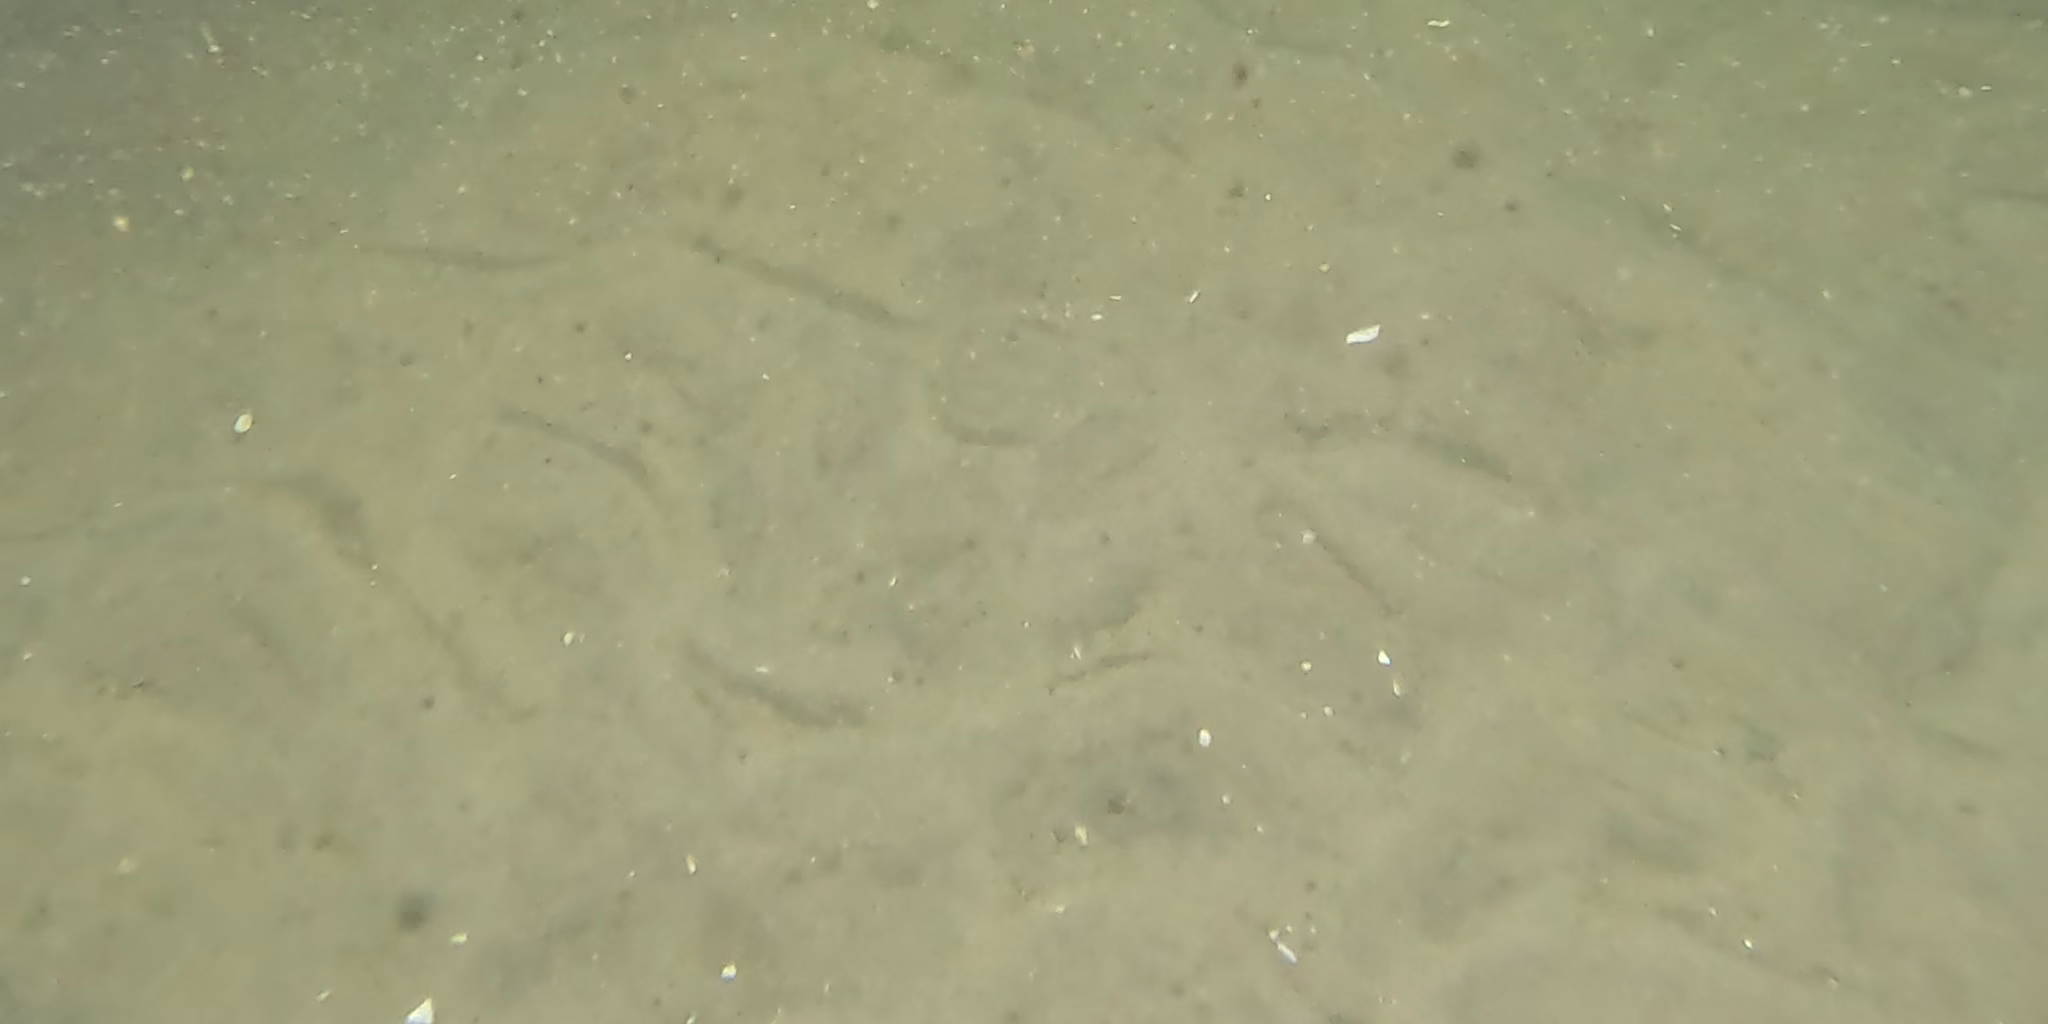
Seabed habitat: sand